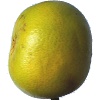
Label: Pomelo Sweetie 1